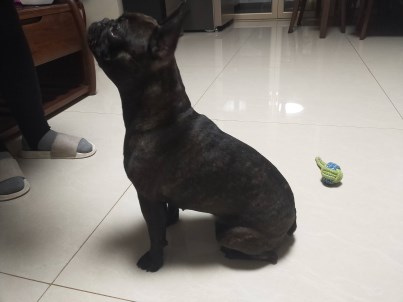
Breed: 1121-n000002-French_bulldog